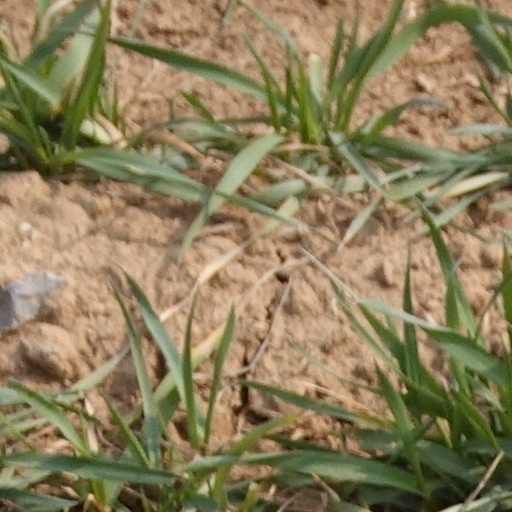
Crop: wheat